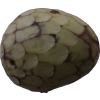
Label: cherimoya